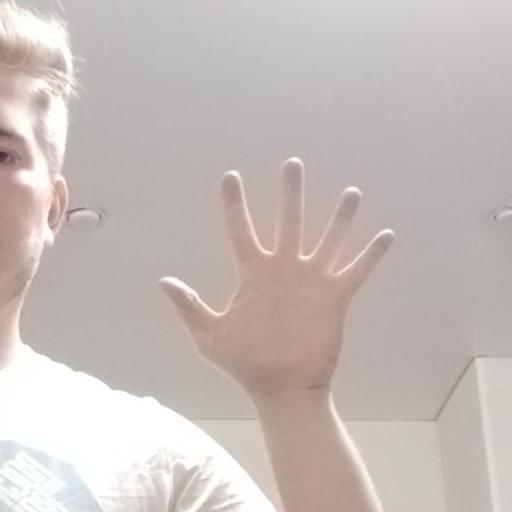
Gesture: palm